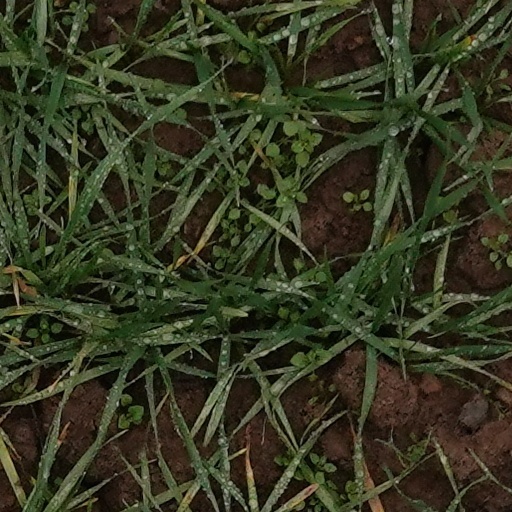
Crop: wheat